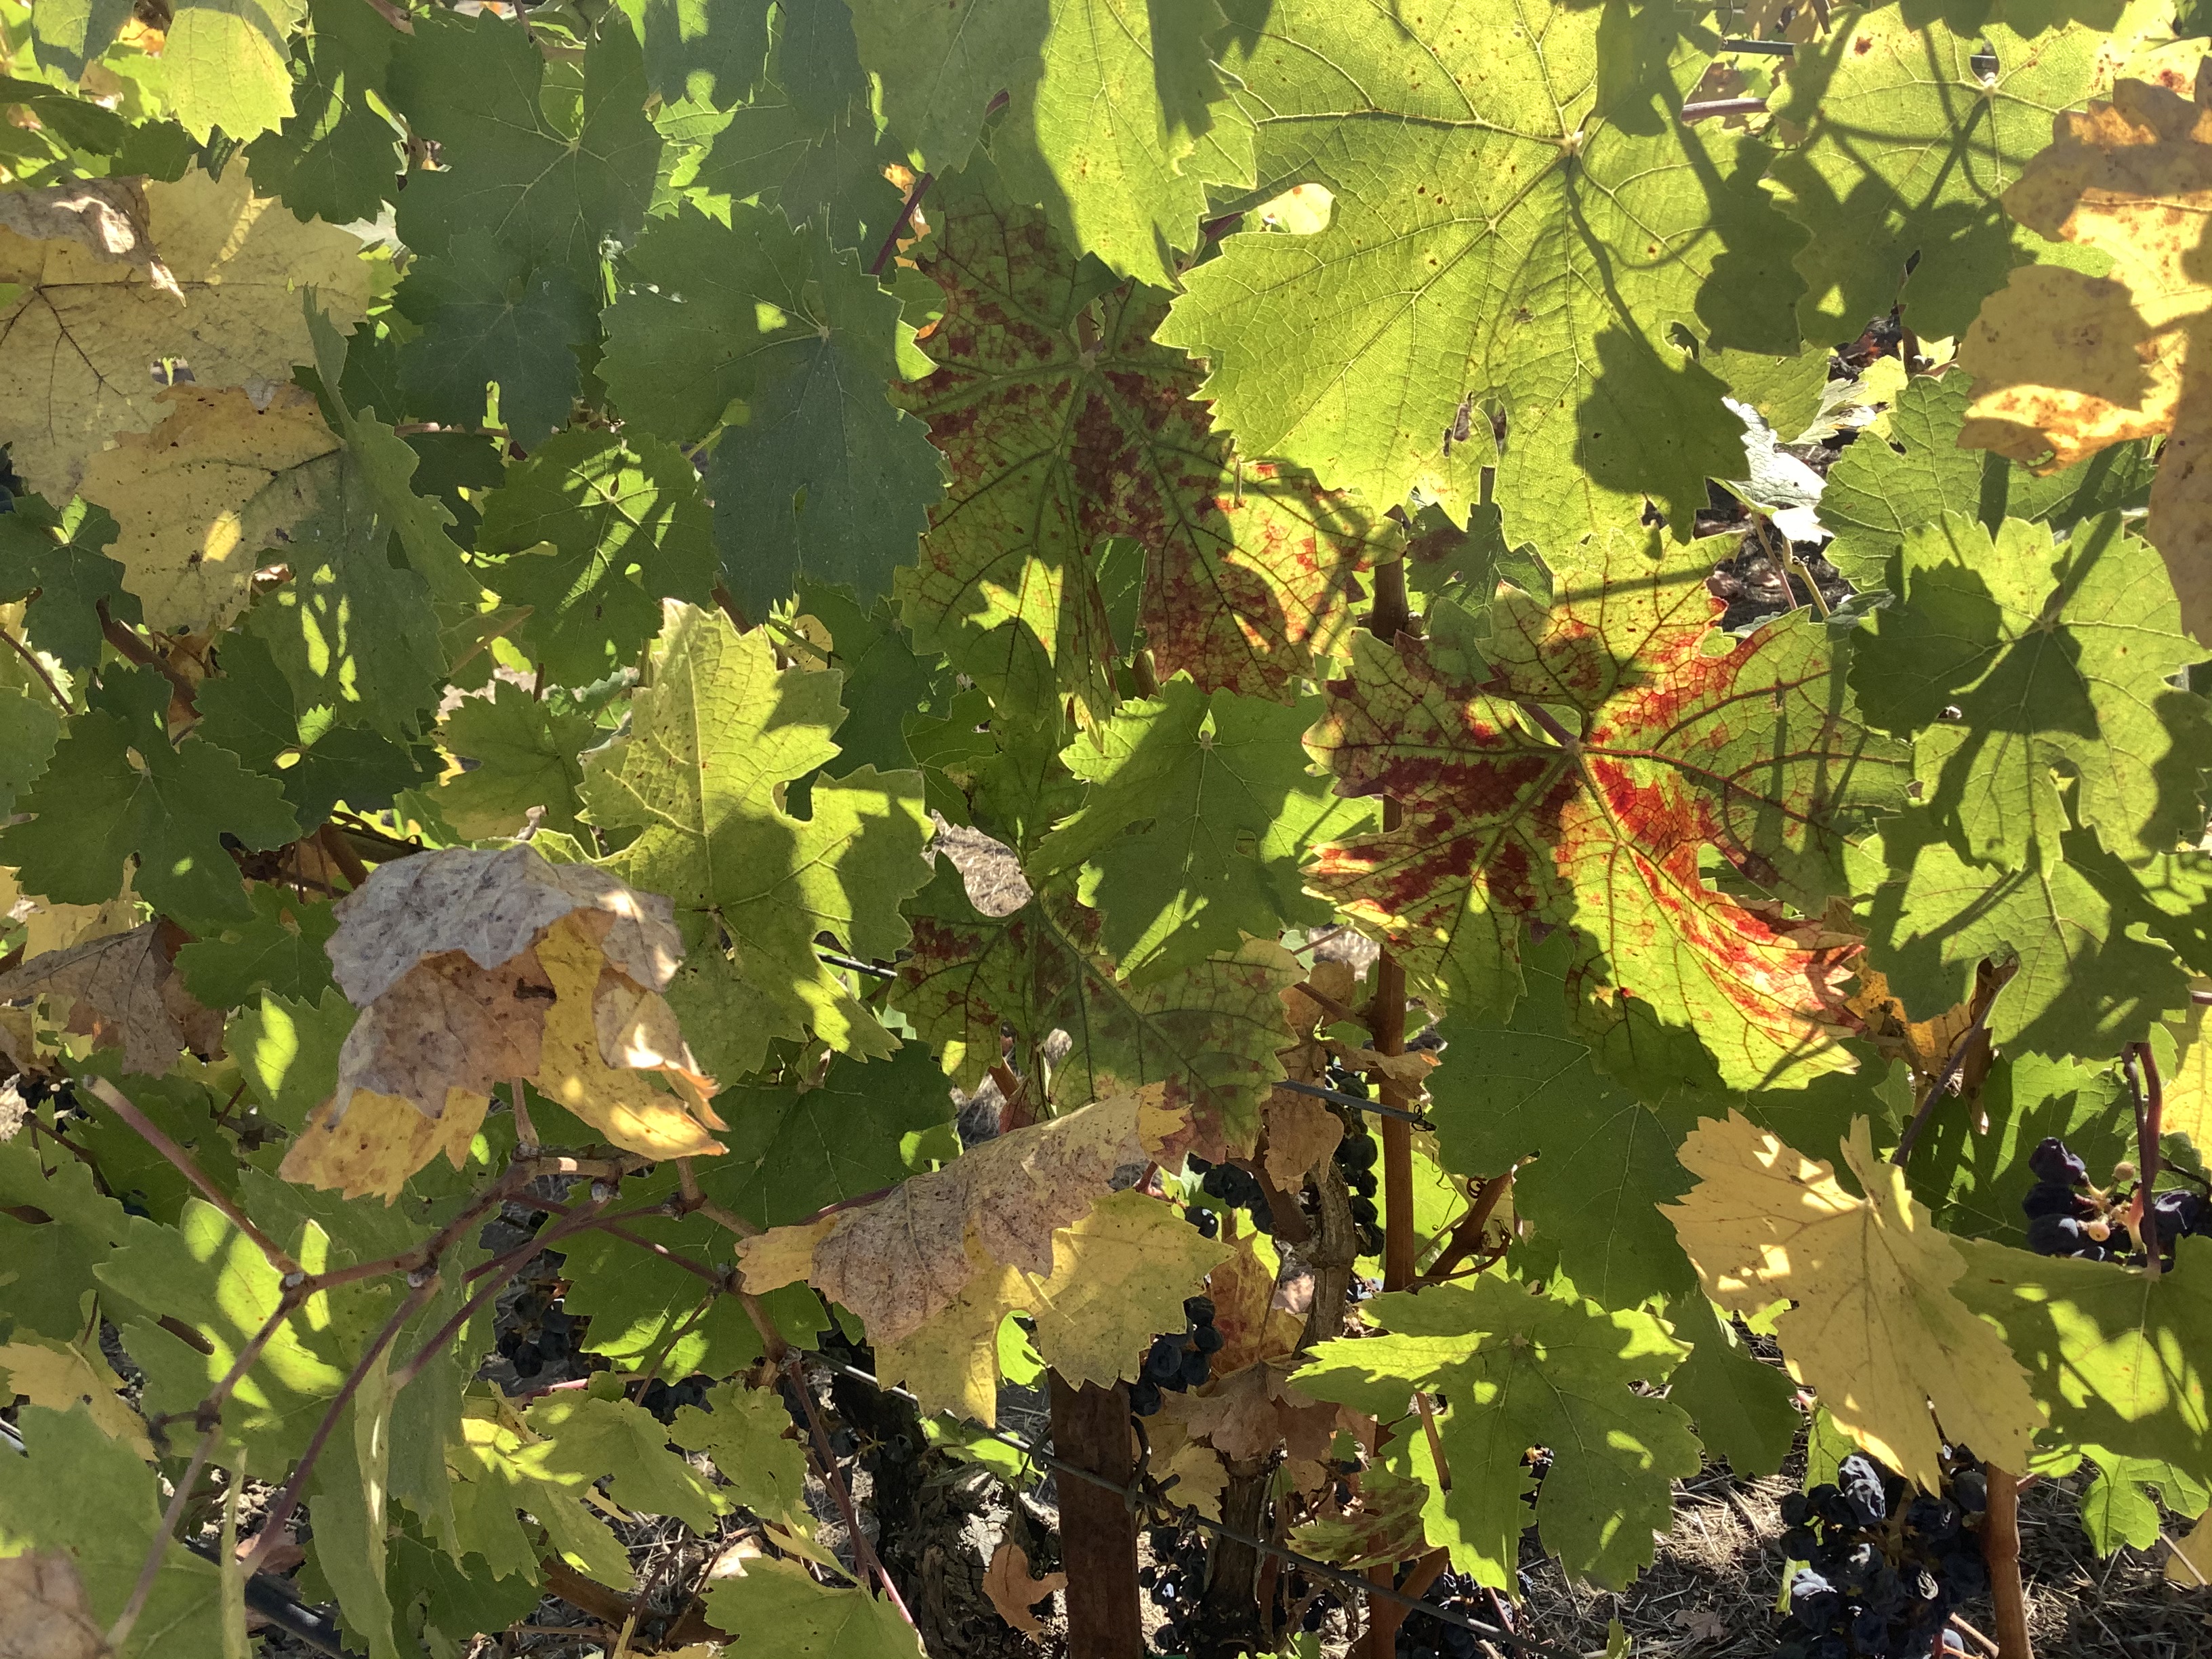
Label: Red Blotch